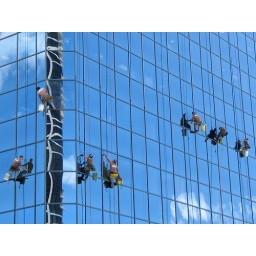
Washing a glass building on a cloudy blue day in Honolulu.